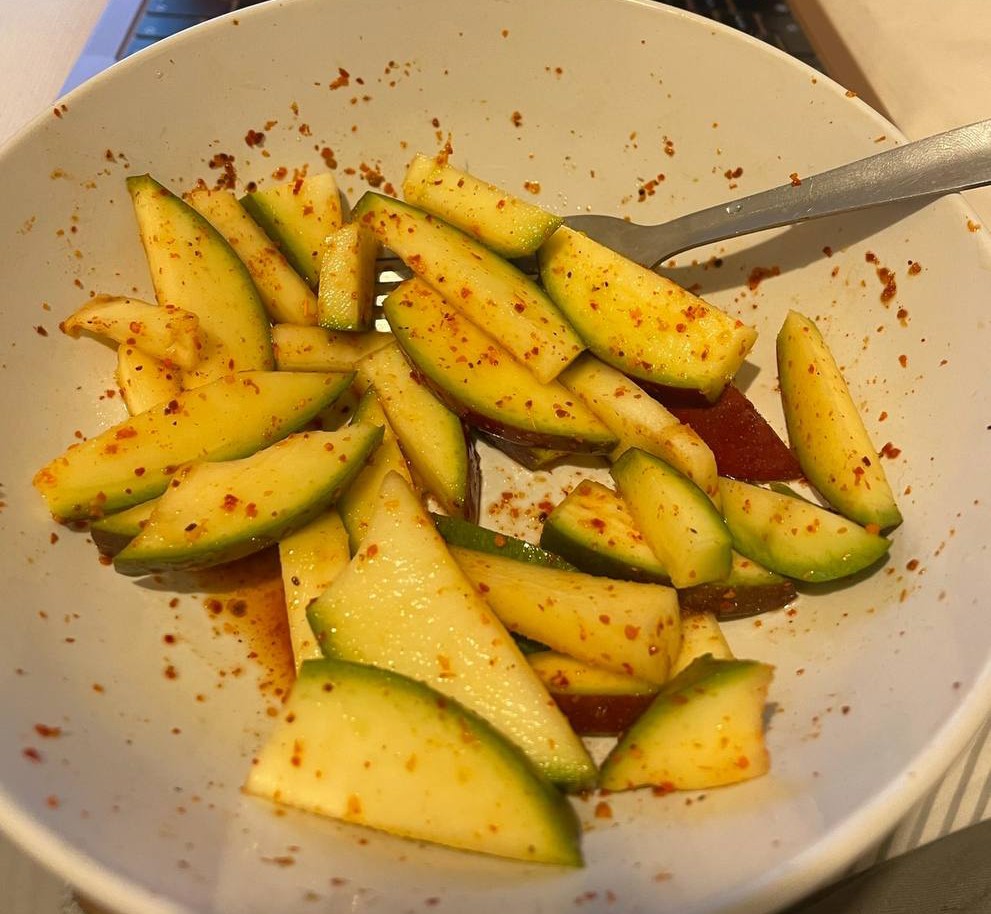
الوصف بالفصحى: وجبات خفيفة سودانية : ثمار مانجو خضراء مقطعة مع بودرة الحار
الوصف بالعامية السودانية: منقا خضراء مقطعنها فيها شطة
التصنيف: Food & Drinks